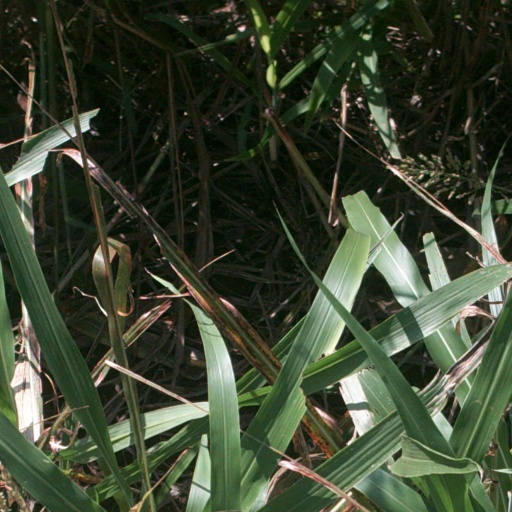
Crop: sorghum